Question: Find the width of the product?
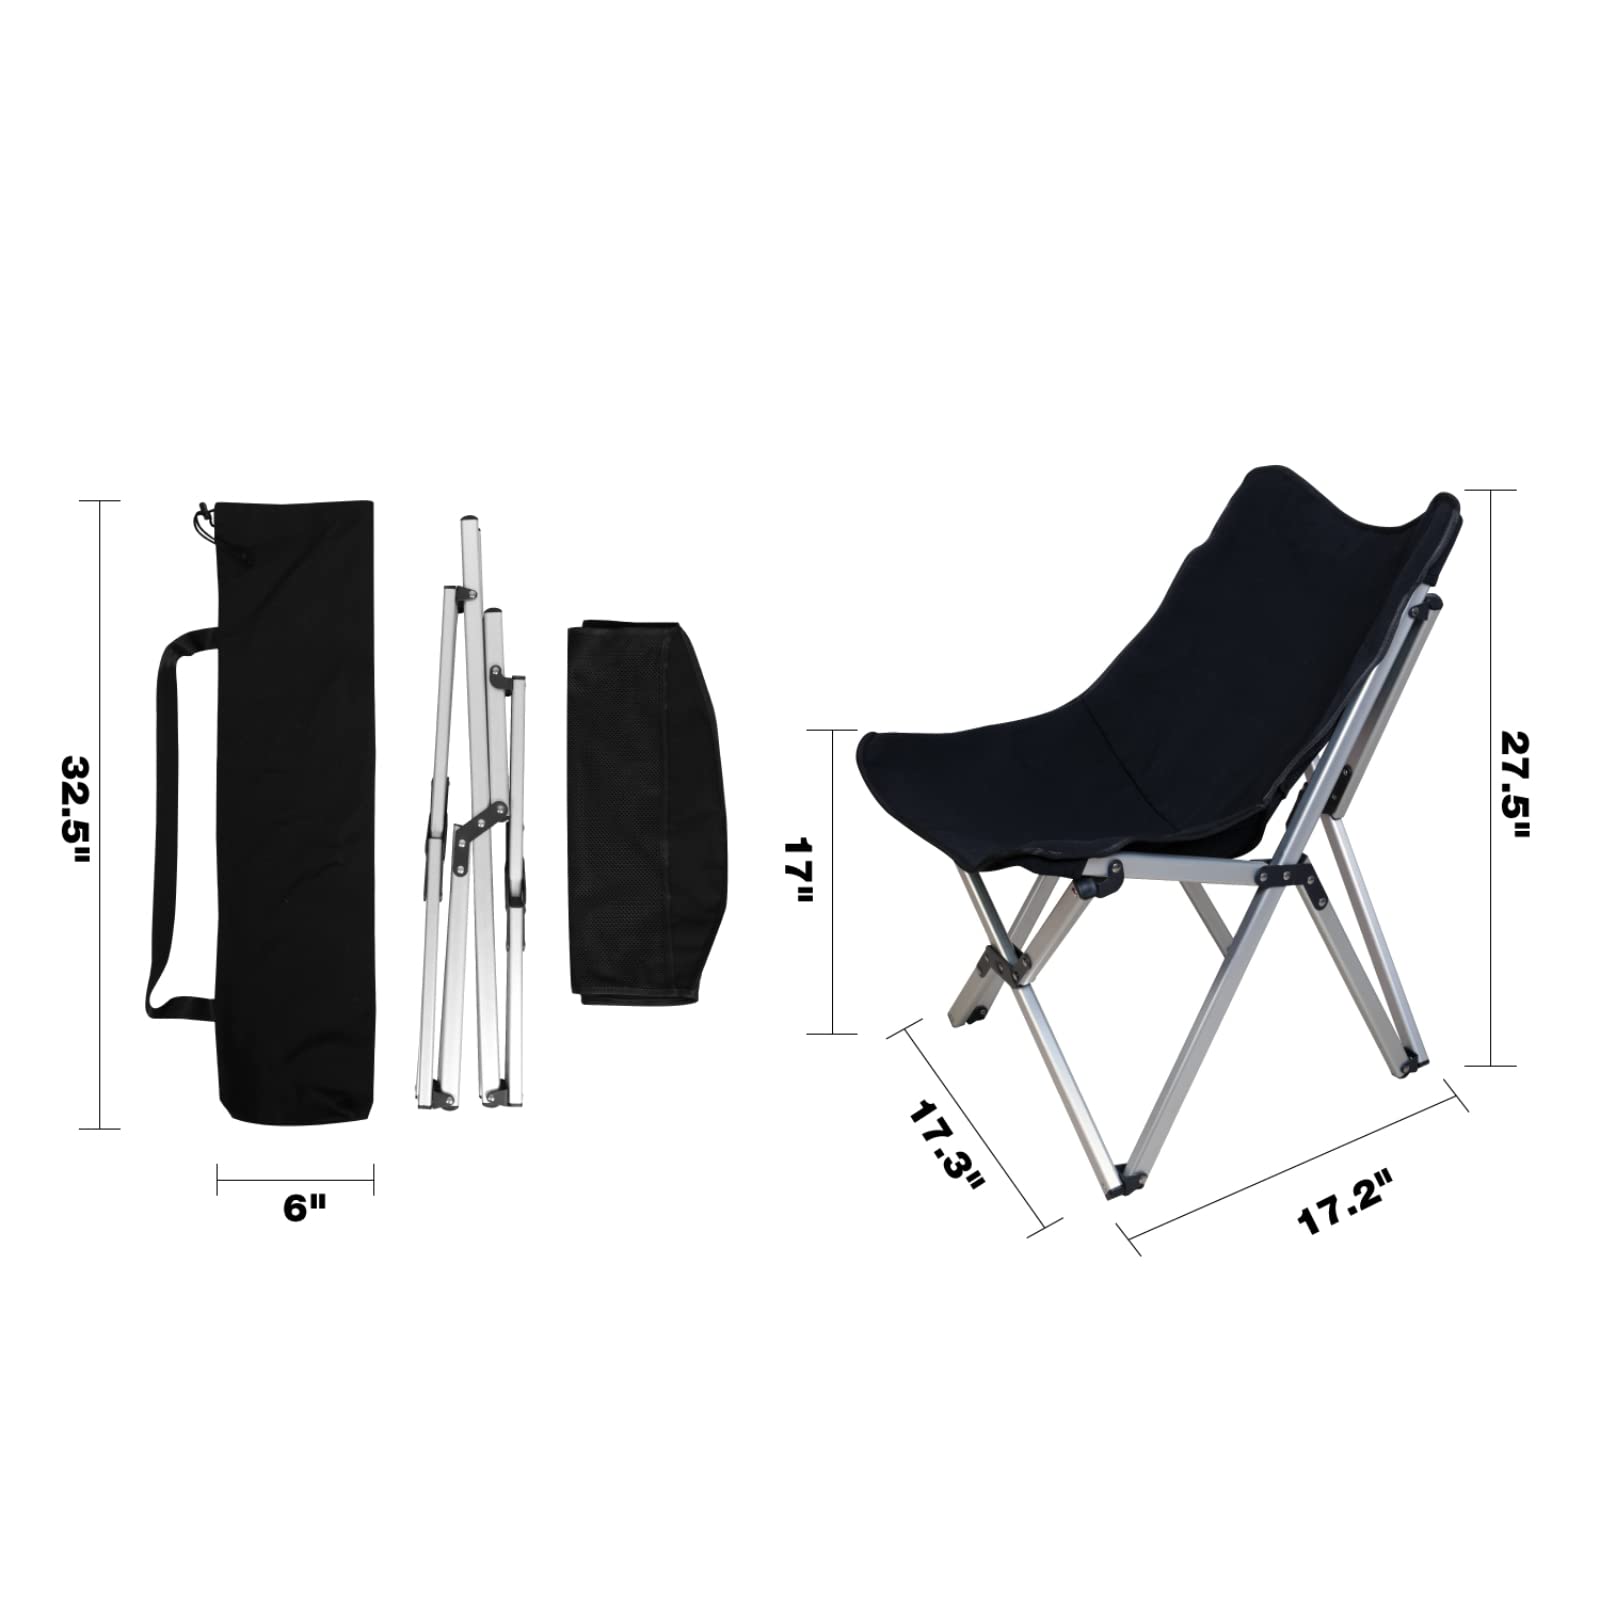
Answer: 17.3 inch